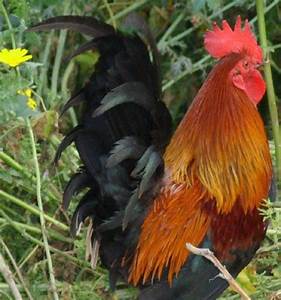
Label: chicken